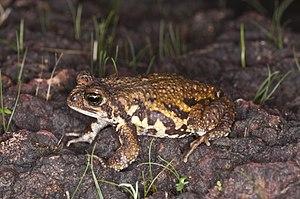
Xanthophryne tigerina est une espèce d'amphibiens de la famille des Bufonidae.